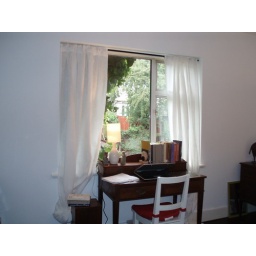
desk in bedroom